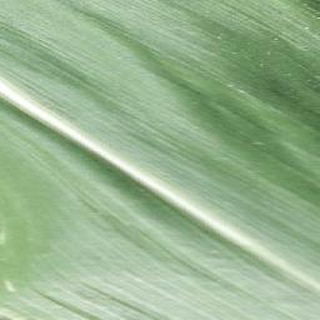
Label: healthy_corn